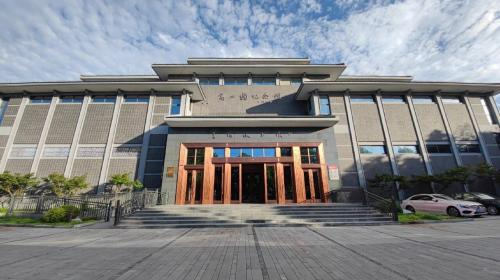
地标名称：姜堰博物馆
所在城市：泰州市·姜堰区